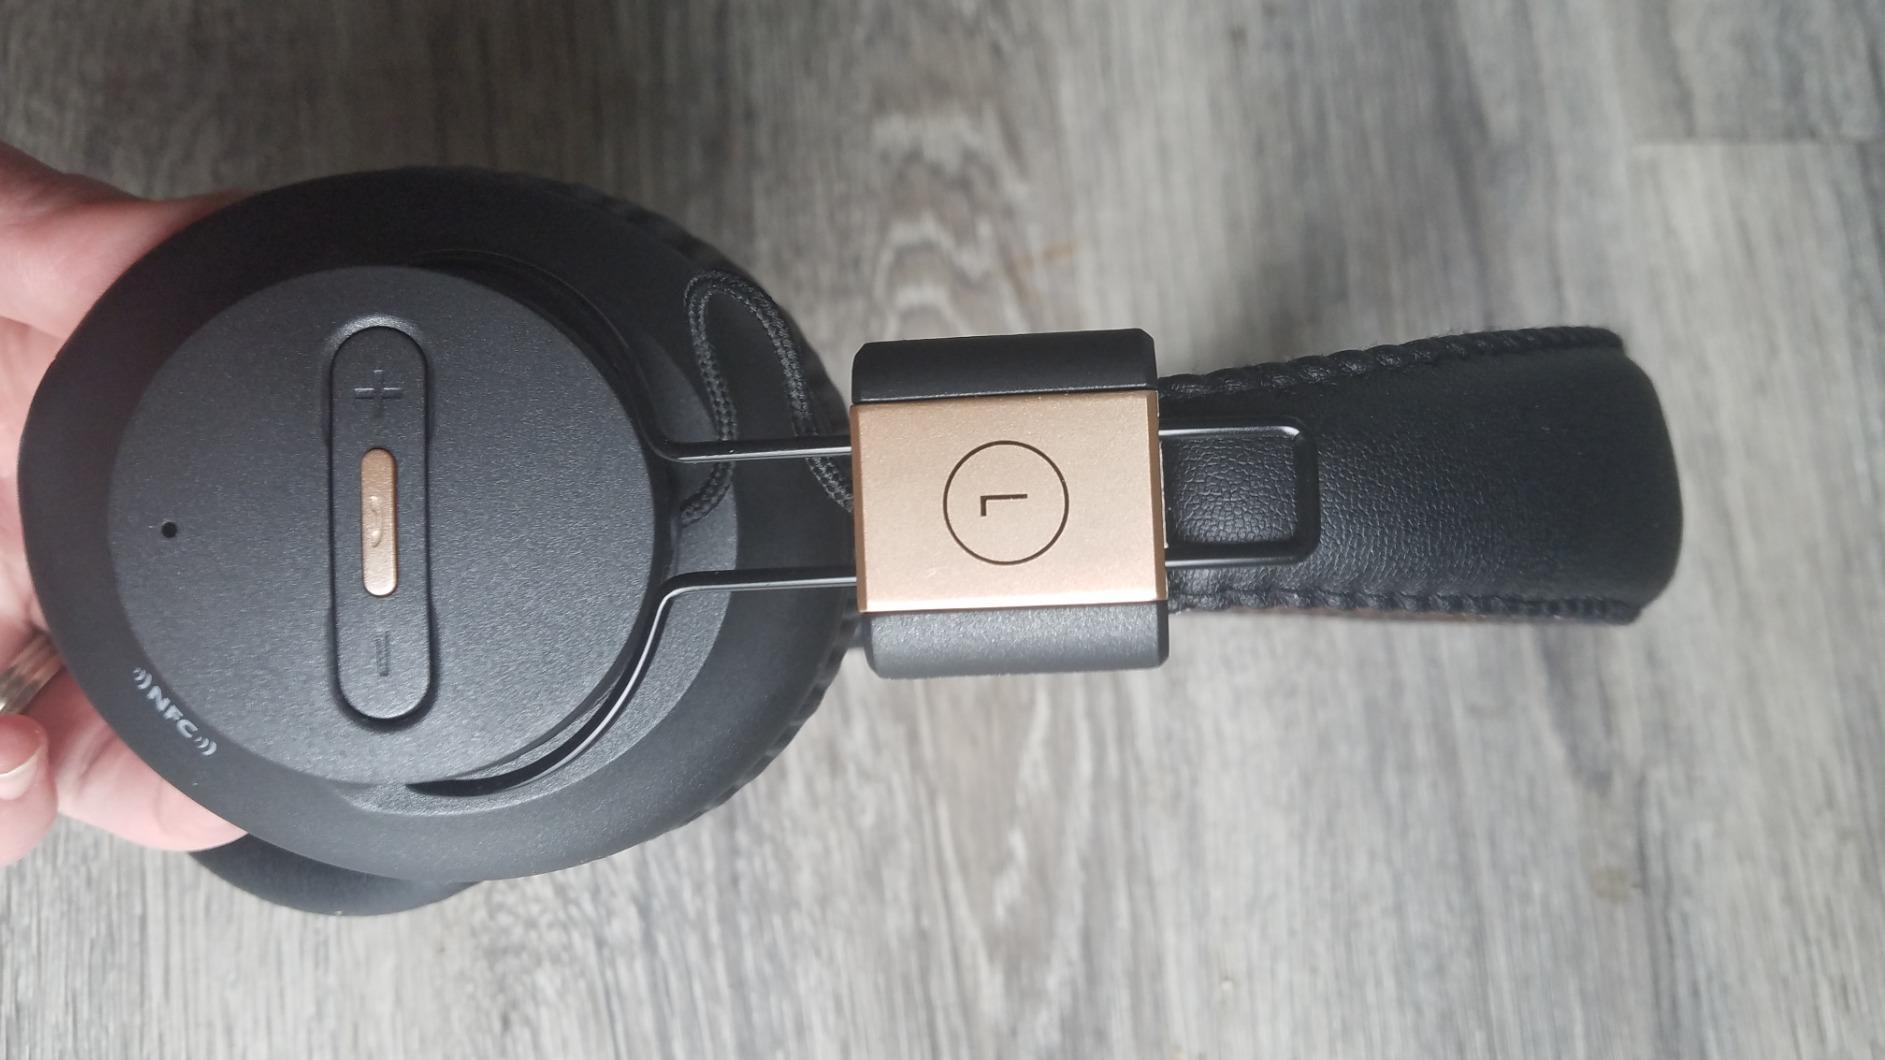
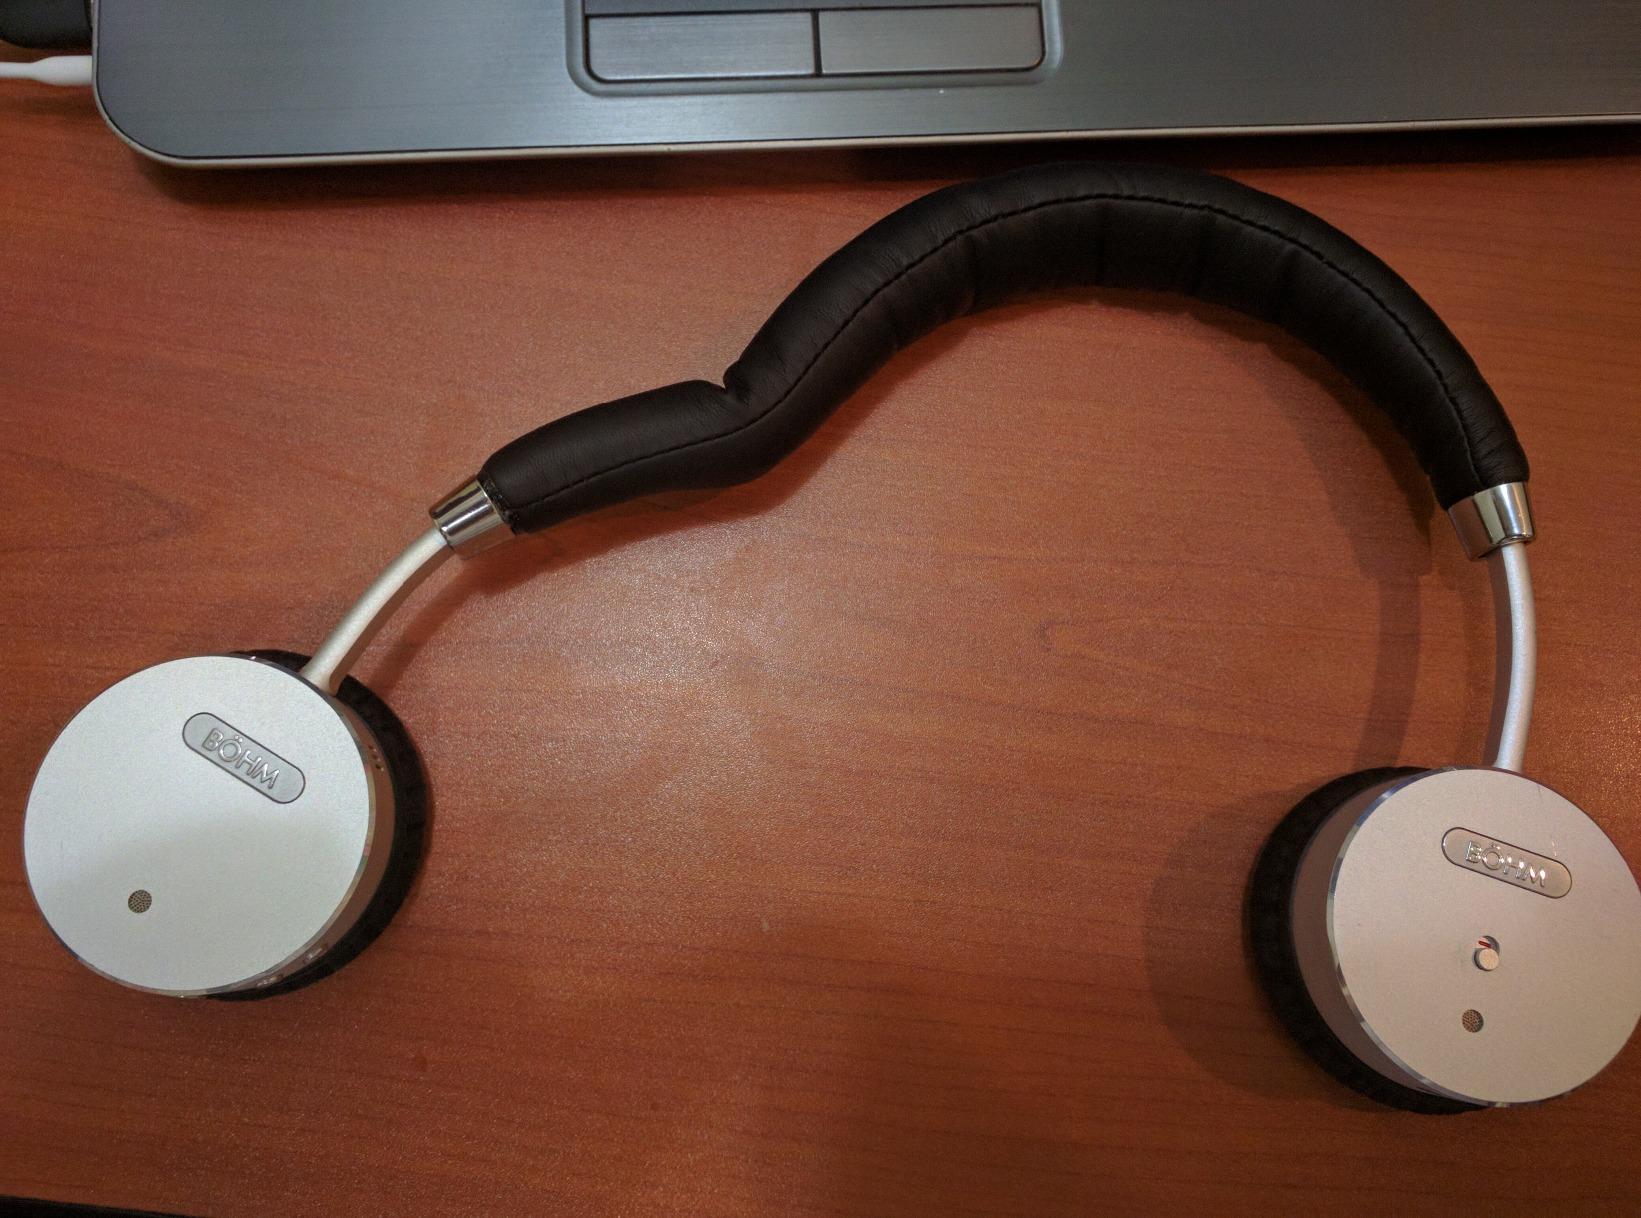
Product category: headphones
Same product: no